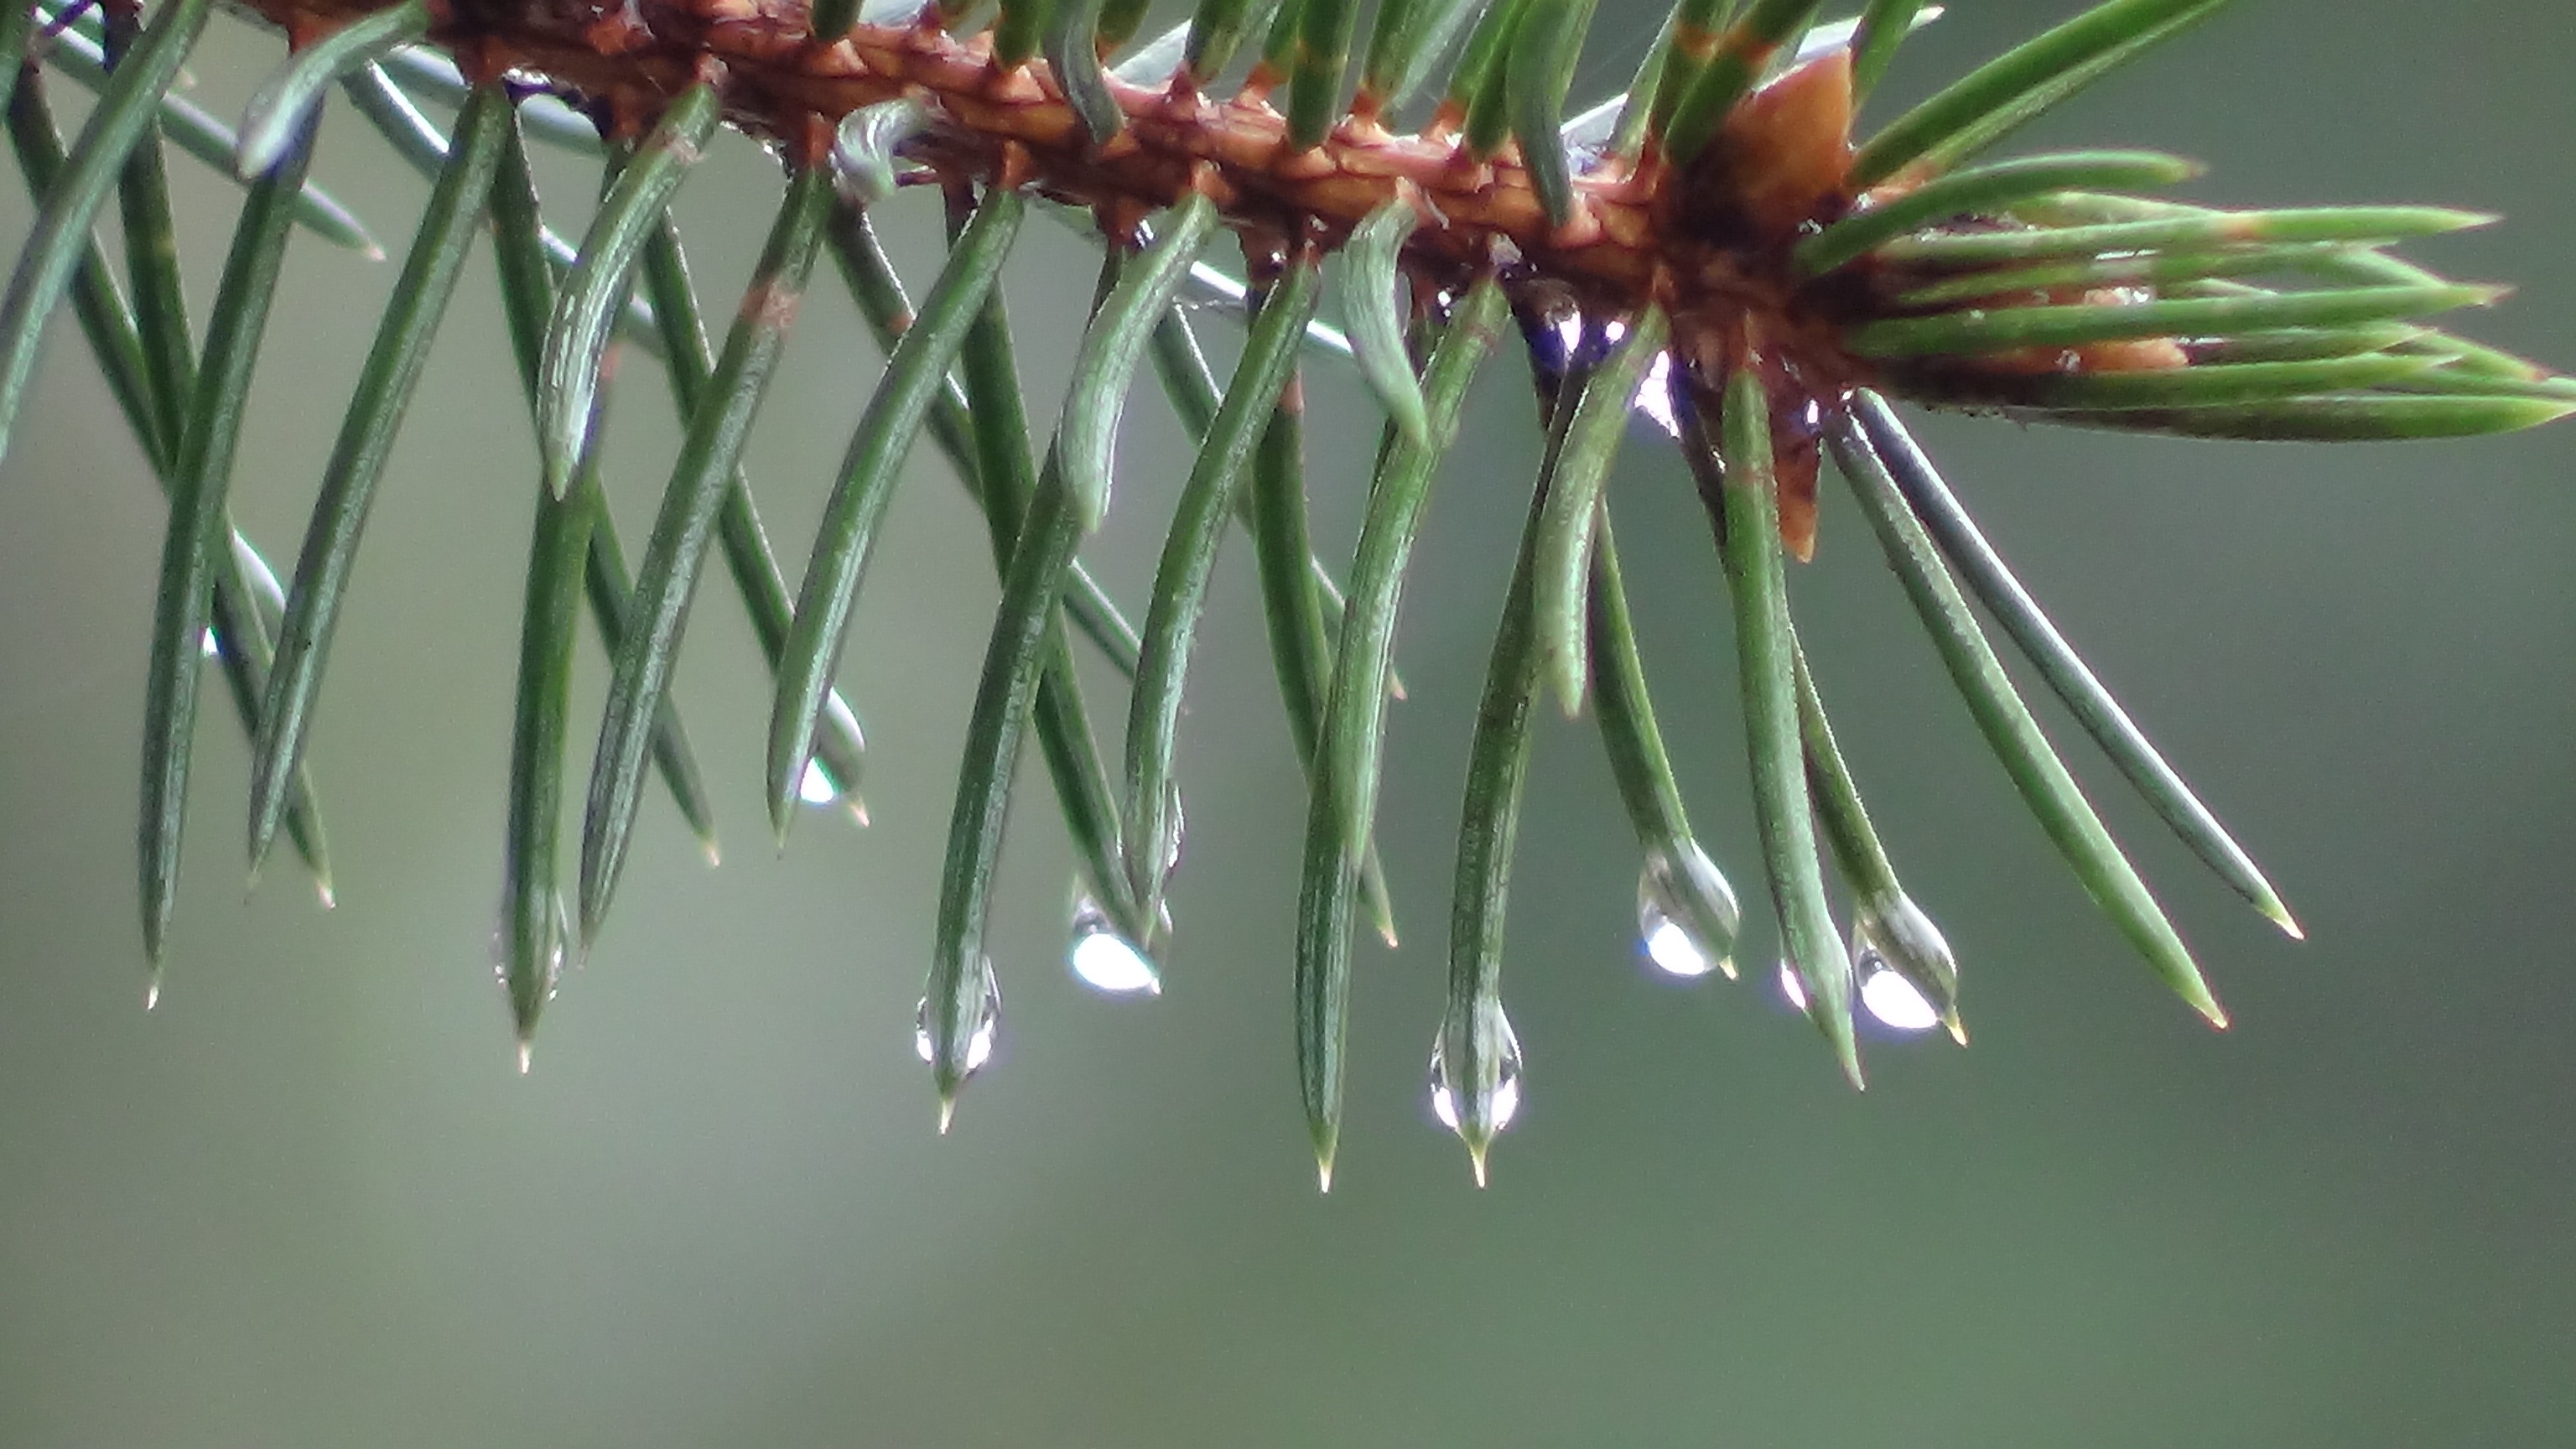
tree, grass, branch, plant, leaf, flower, pine, green, botany, flora, twig, close up, spruce, macro photography, flowering plant, grass family, plant stem, woody plant, land plant, thorns spines and prickles, arecales, needle drop of freshness